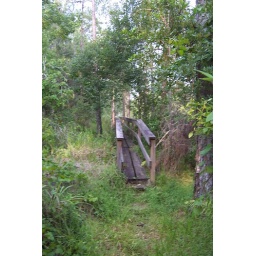
walking bridge over swampy area